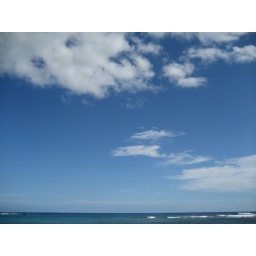
blue sky in hawaii